Hartlepool

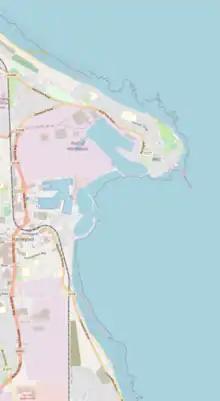
2021 Map of Hartlepool

In 1891, the two towns had a combined population of 64,000. By 1900, the two Hartlepools were, together, one of the three busiest ports in England.